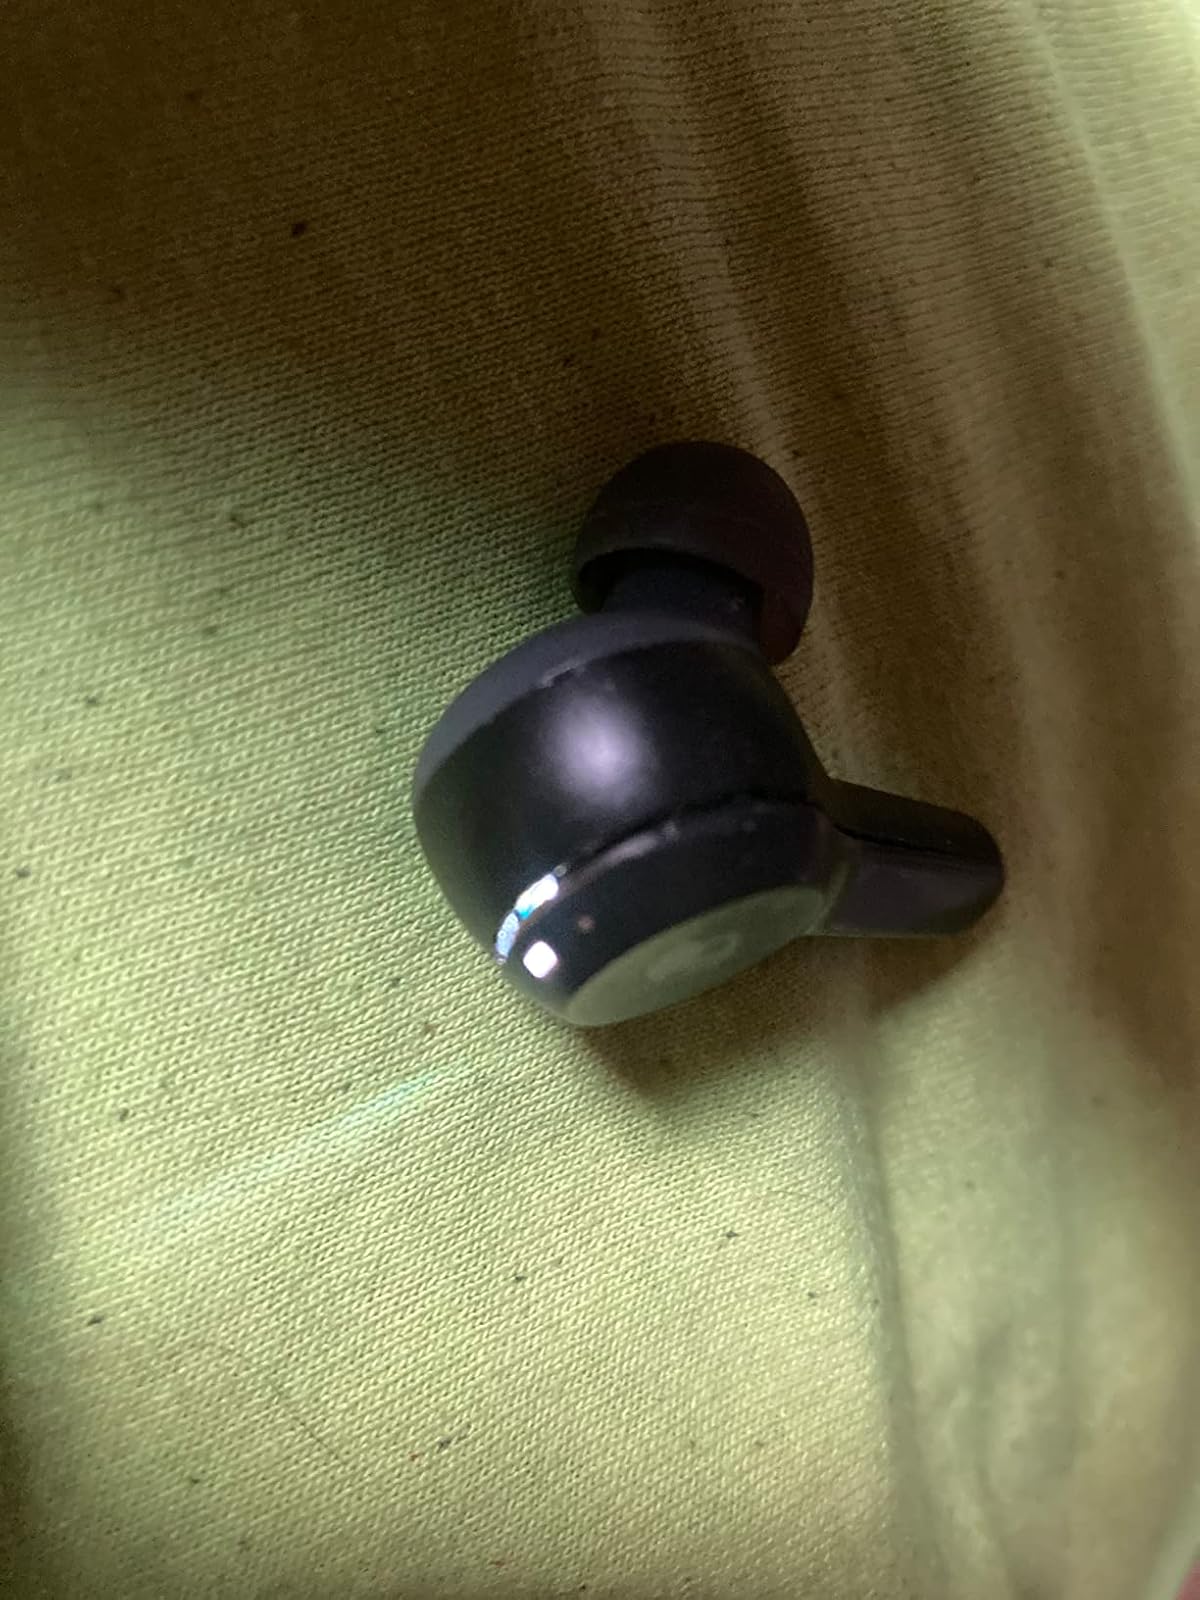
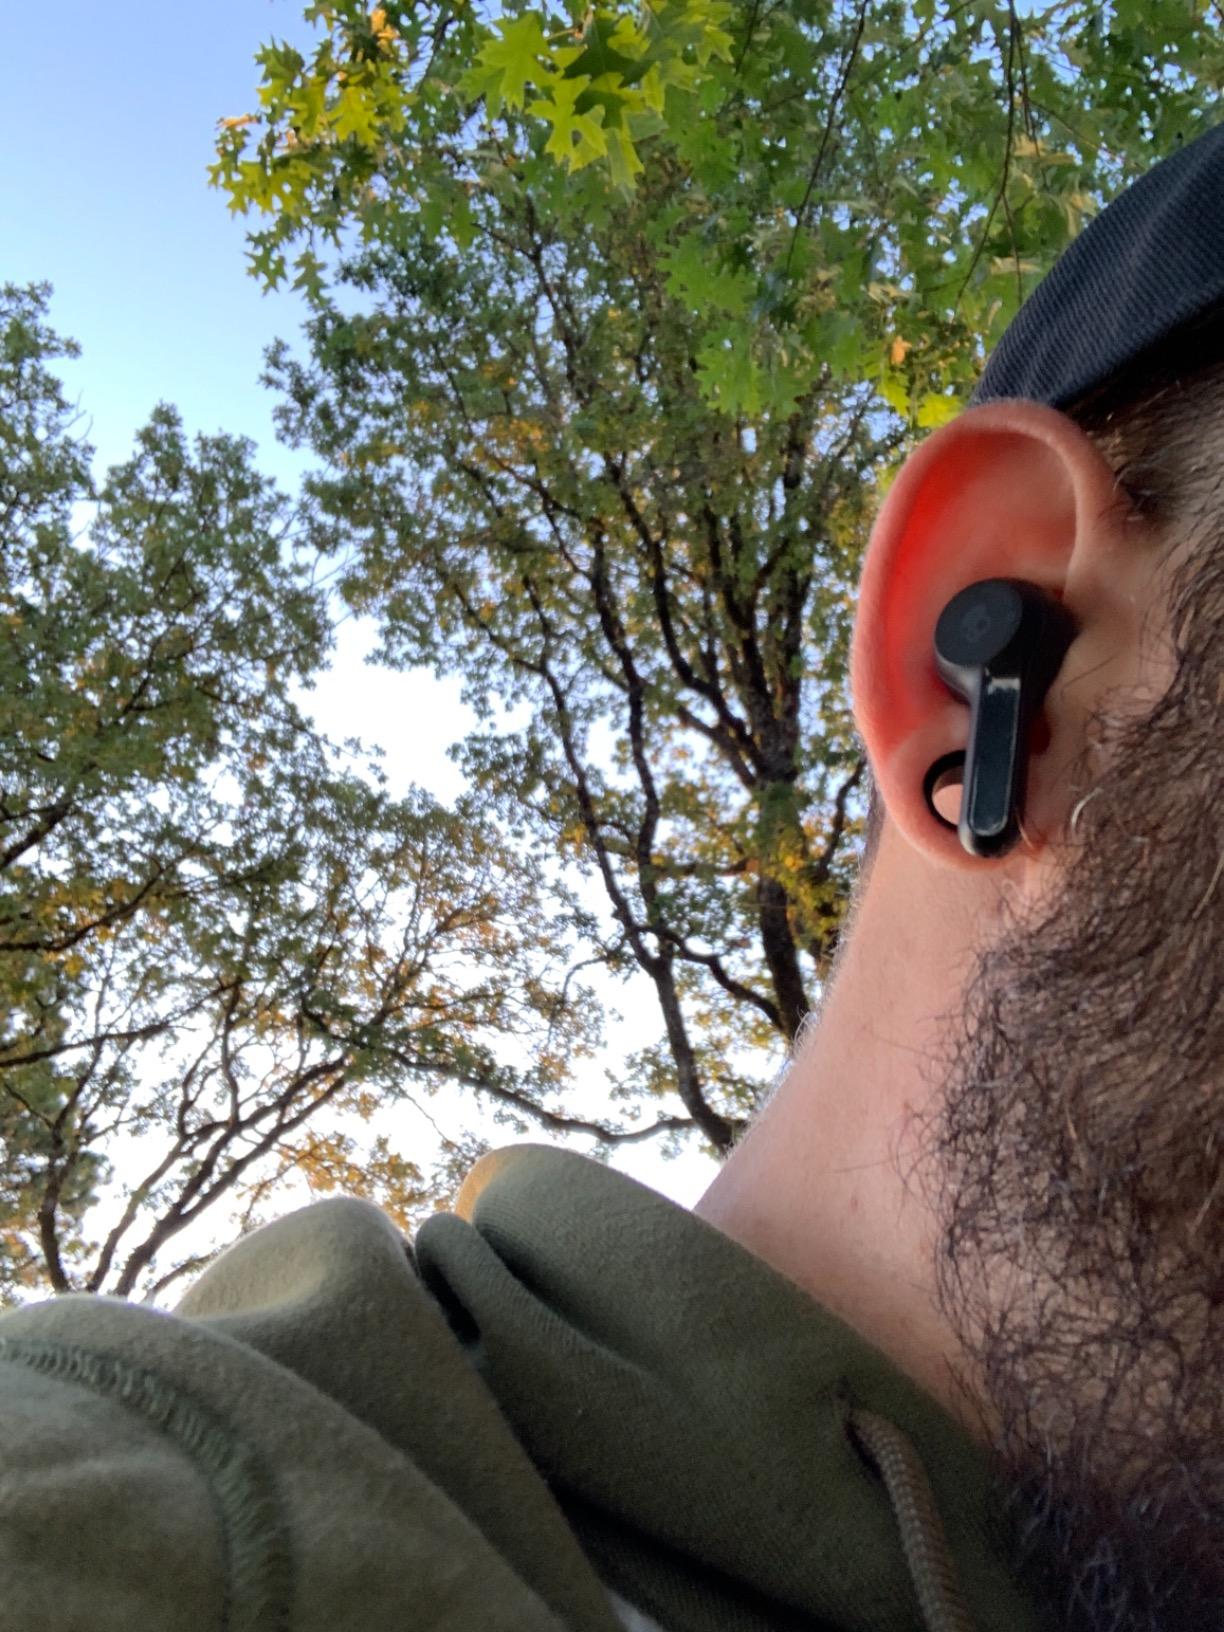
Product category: earbuds
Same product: yes